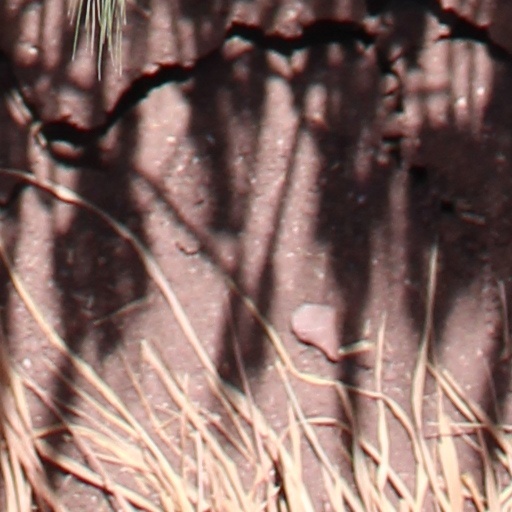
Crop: wheat